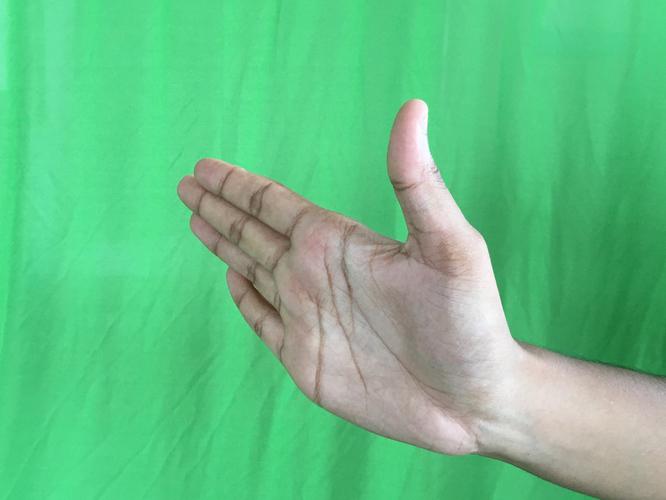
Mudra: Ardhachandran
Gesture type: single_hand